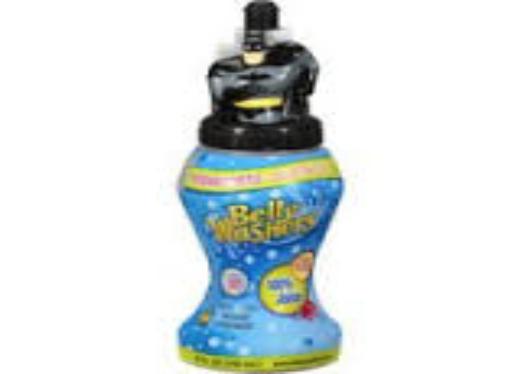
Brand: Bellywashers
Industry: Food